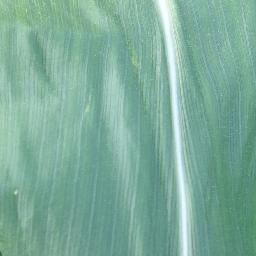
Label: Corn_(Maize)___Healthy